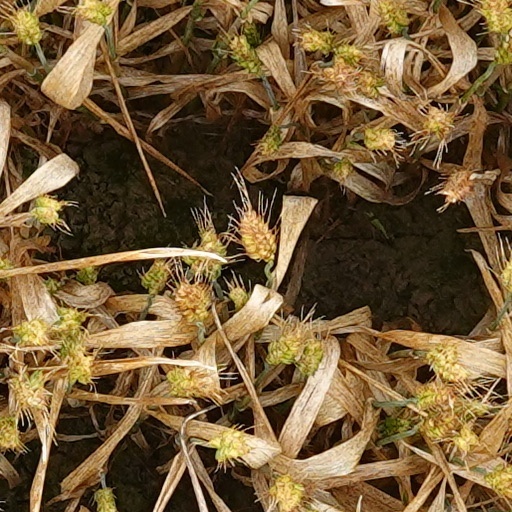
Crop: wheat